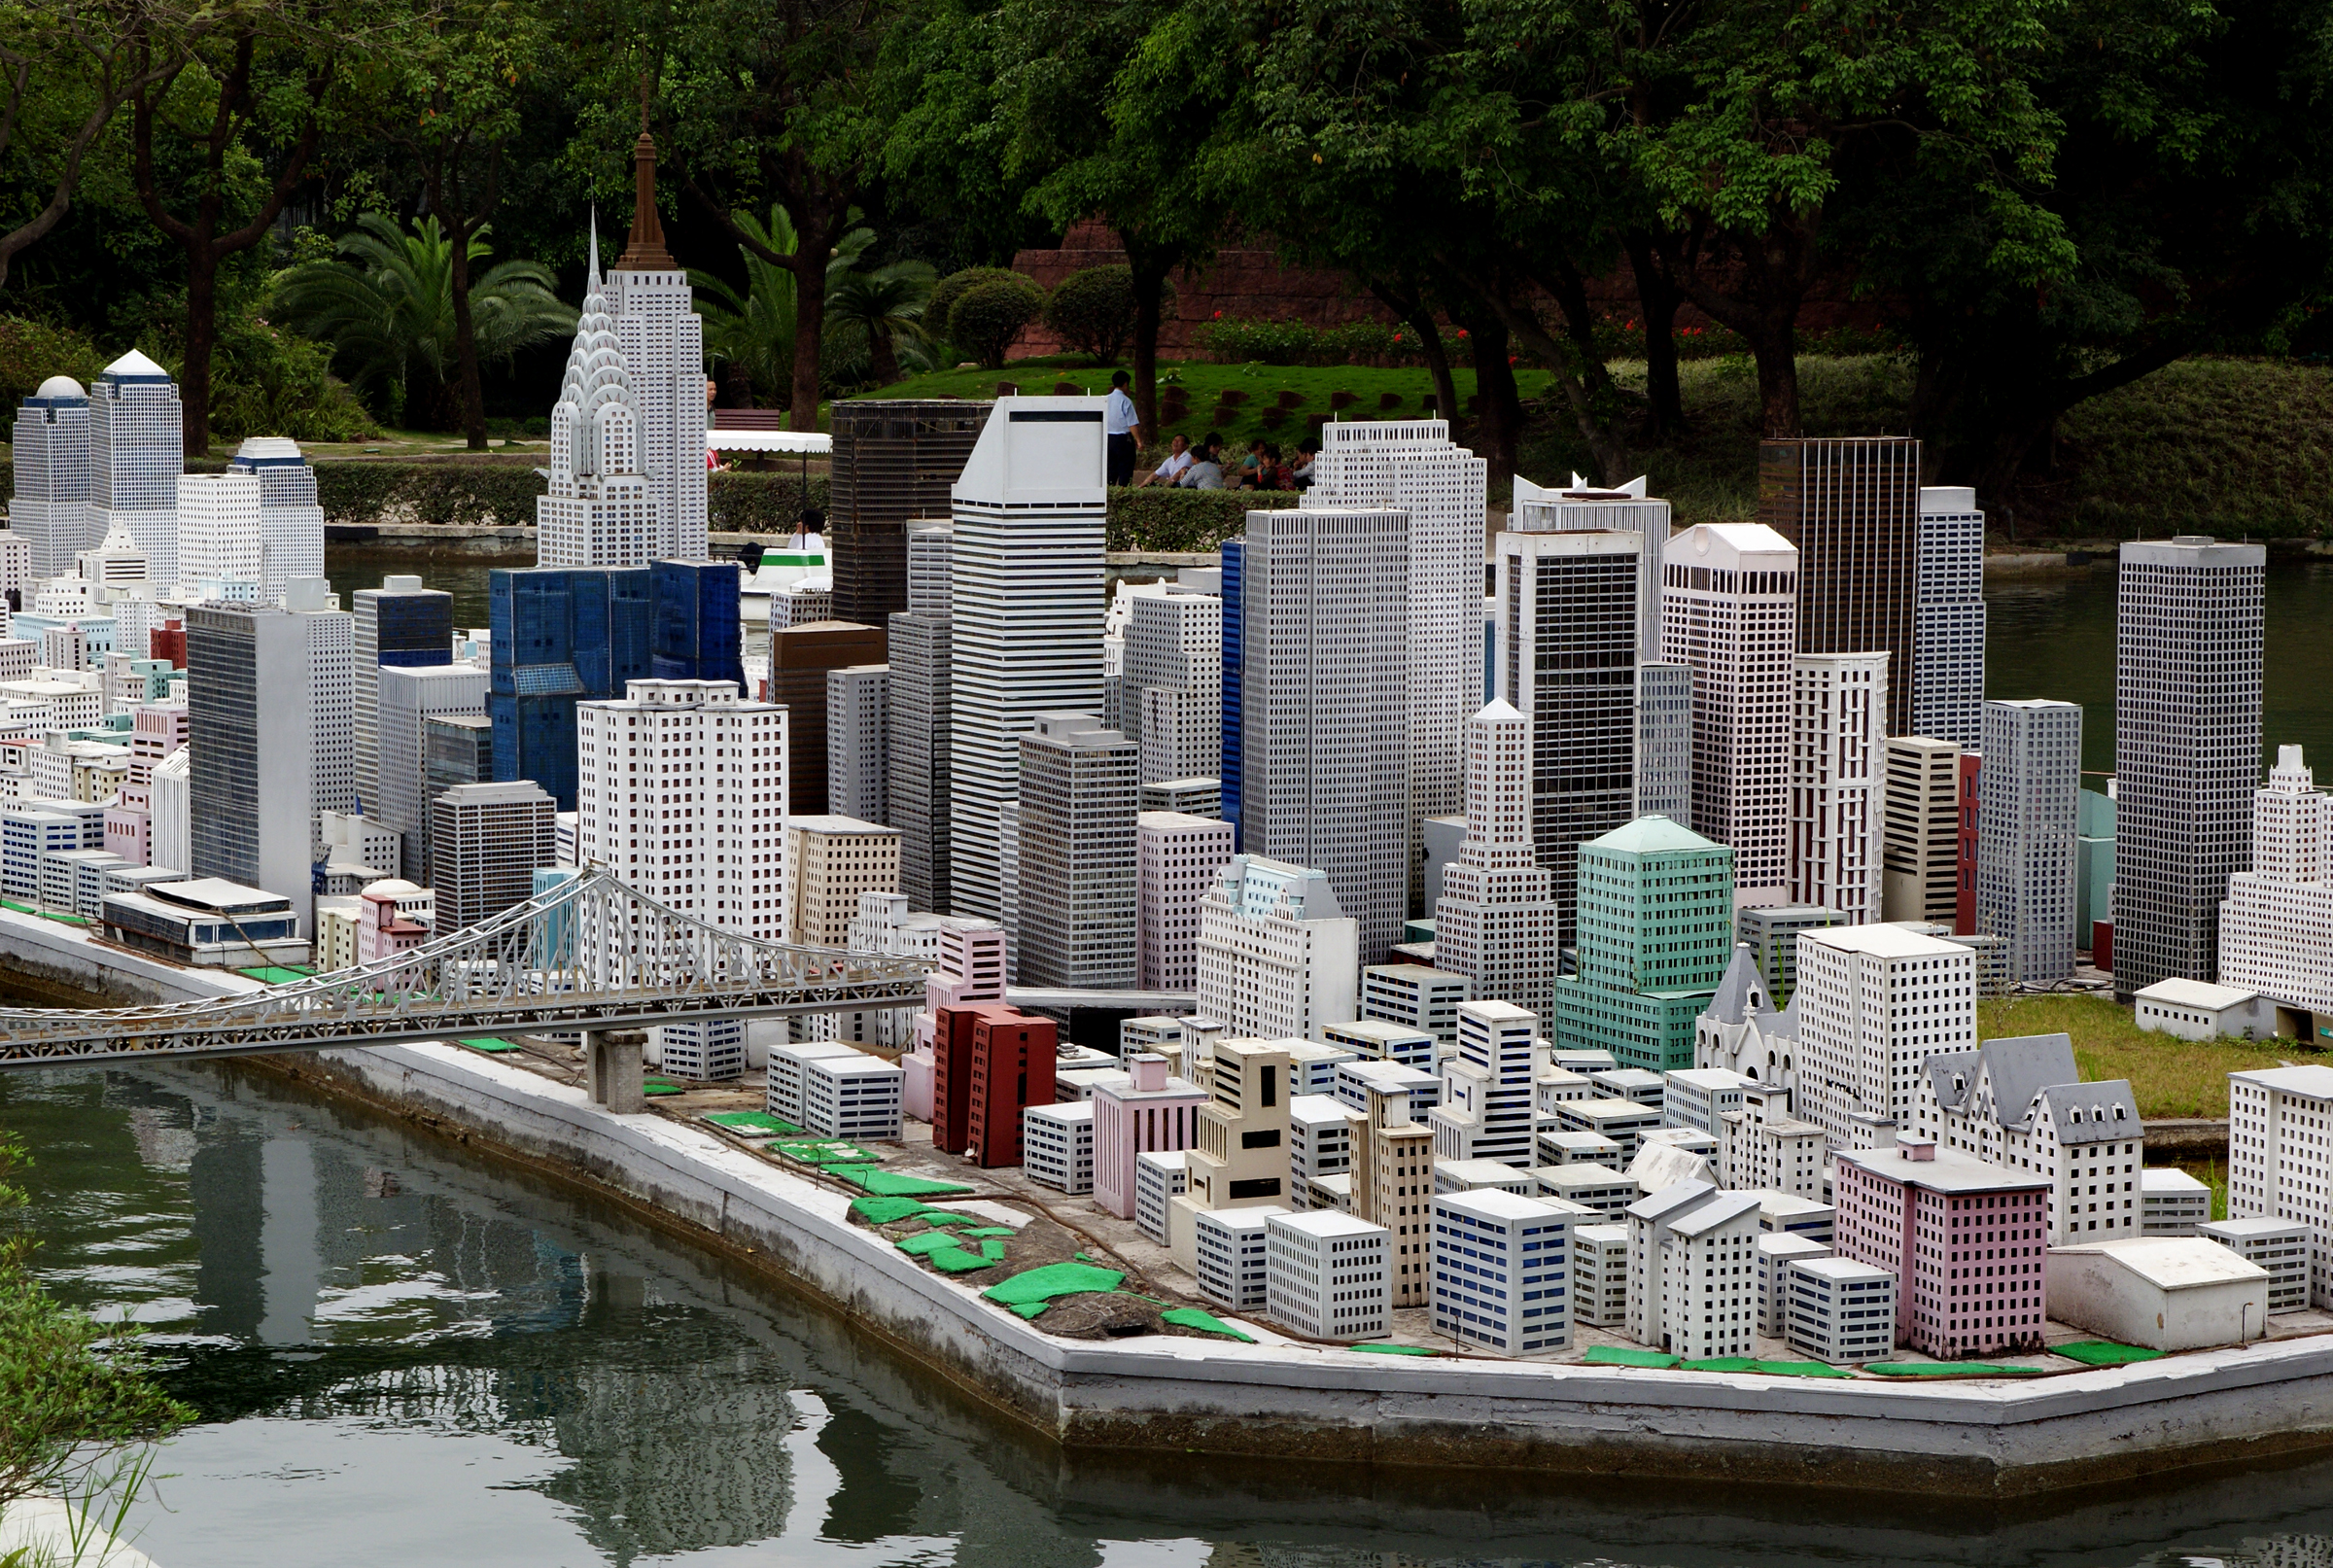
architecture, skyline, street, city, skyscraper, cityscape, downtown, chinese, landmark, tower block, cool image, publicdomain, chine, guangdong, baoan, shenzhenchina, metropolis, neighbourhood, urban area, residential area, geographical feature, human settlement, metropolitan area